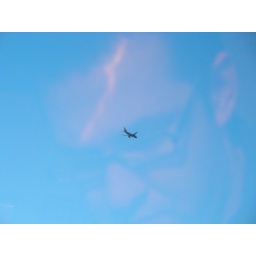
All in camera - reflection in my office window with a plane leaving Washington DCA airport